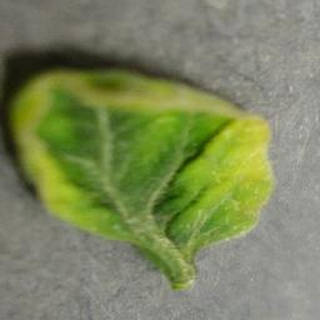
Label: tomato_yellow_leaf_curl_virus